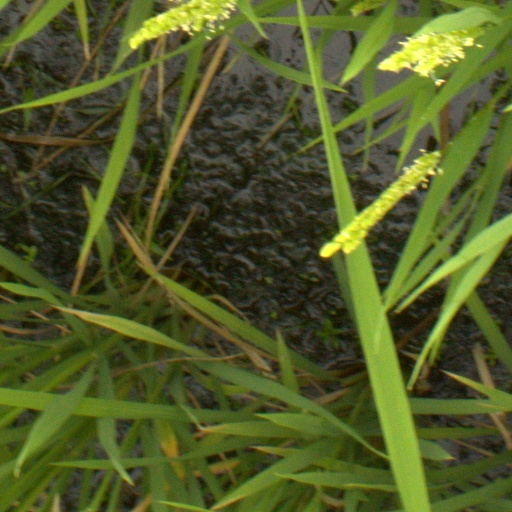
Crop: rice